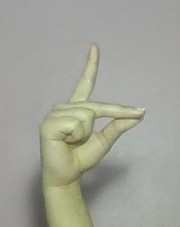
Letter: ta